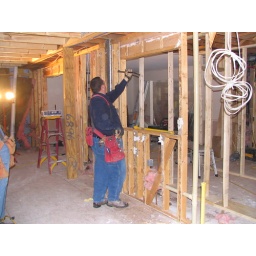
Temporary wall in place in kitchen, getting ready to remove load-bearing wall between kitchen and sunroom, week three day two